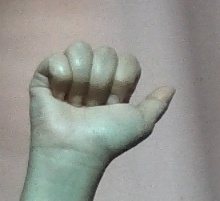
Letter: dhad